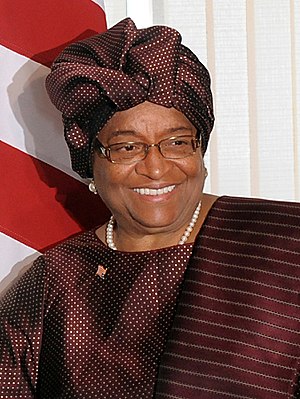
Ellen Johnson Sirleaf
Ellen Johnson Sirleaf blev i 2005 valgt som præsident i Liberia – den første demokratisk valgte kvindelige præsident i Afrika – og blev taget i ed den 16. januar 2006.